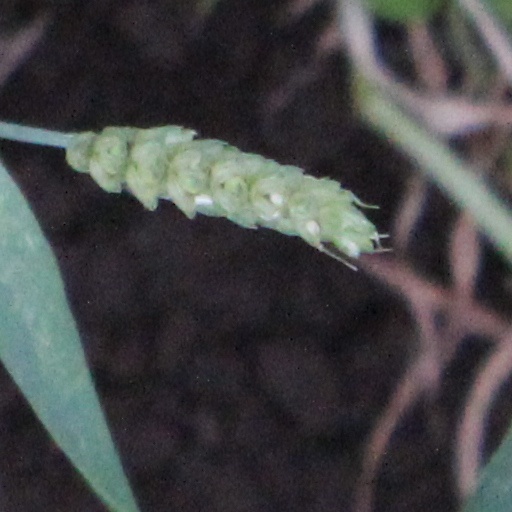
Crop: wheat